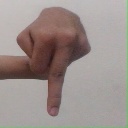
अक्षर: प